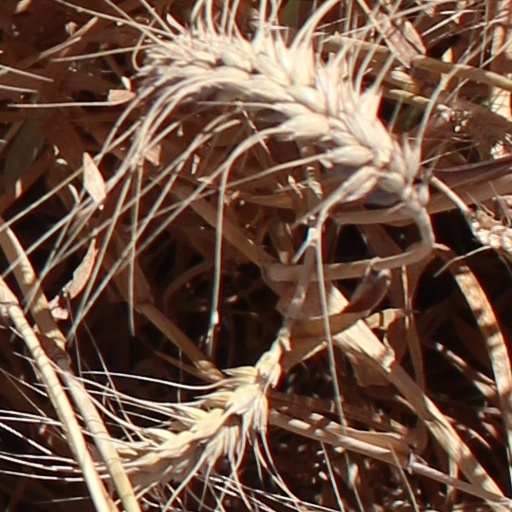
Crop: wheat